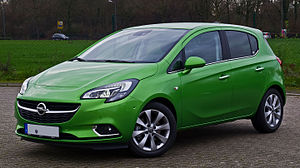
Opel Corsa / Overblik over generationerne
Opel Corsa er en minibil fra den tyske bilfabrikant Opel, som siden efteråret 1982 er blevet bygget i fire forskellige generationer, benævnt Corsa A til Corsa D. Corsa C var bygget på GMs Gamma-platform, og Corsa D på Fiats Punto-platform. Den næste generation er Corsa er planlagt til introduktion i 2014.